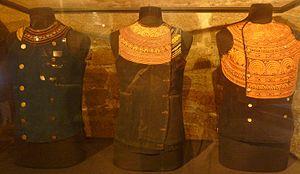
Pays bigouden
Le Pays Bigouden, anciennement Cap Caval, est une aire culturelle du sud-ouest du département français du Finistère, en région Bretagne.
Les Plumes du paon est un collectif d'auteurs bretons créé en 2013 dans le Sud du département du Finistère, en Bretagne, ayant pour but une diffusion et une communication plus large des auteurs bigoudens.